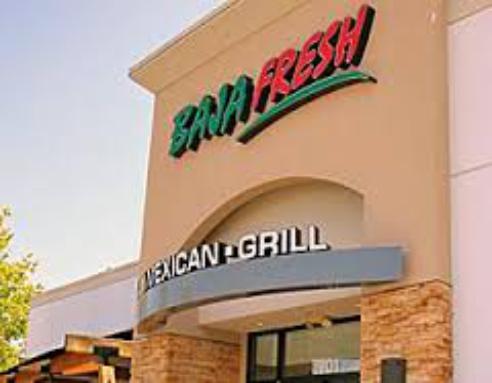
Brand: Baja Fresh
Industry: Food